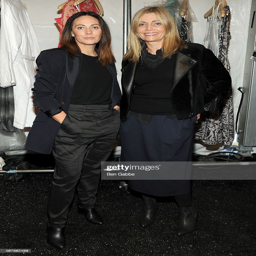
people pose backstage at fashion show during fall .